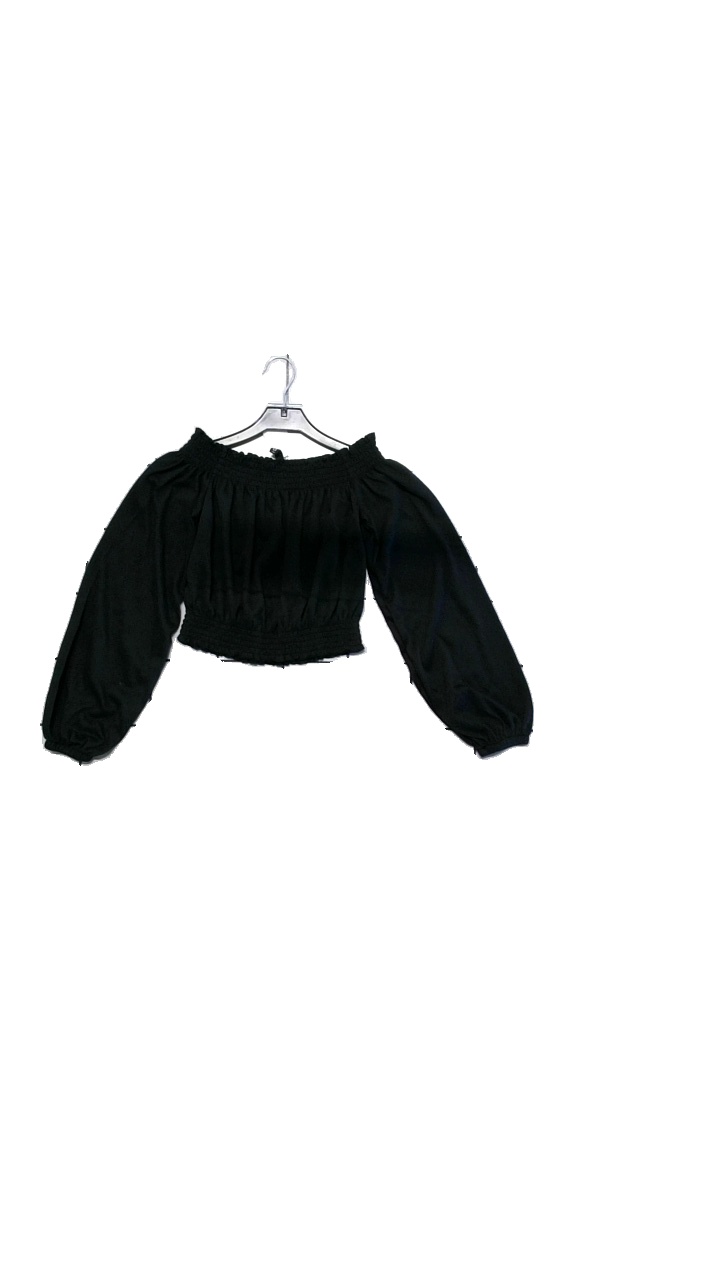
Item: Top (Ladies)
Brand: H&m
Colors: Black
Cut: Loose, Cropped
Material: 99% polyester, 1% elastane
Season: All
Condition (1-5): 4
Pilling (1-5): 4
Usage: Reuse
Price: <50